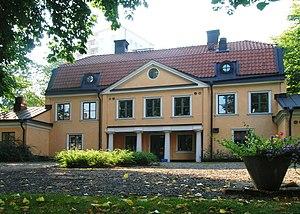
Le terme malmgård désigne à Stockholm un type de résidences construites au XVIIᵉ siècle et au XVIIIᵉ siècle.
L'histoire architecturale de Stockholm remonte au tout début du XIIIᵉ siècle. D'après certaines sources, il est possible qu'une tour défensive ait été édifiée sur l'île de Stadsholmen aux environs de l'an 1200, voire à la fin du XIIᵉ siècle.